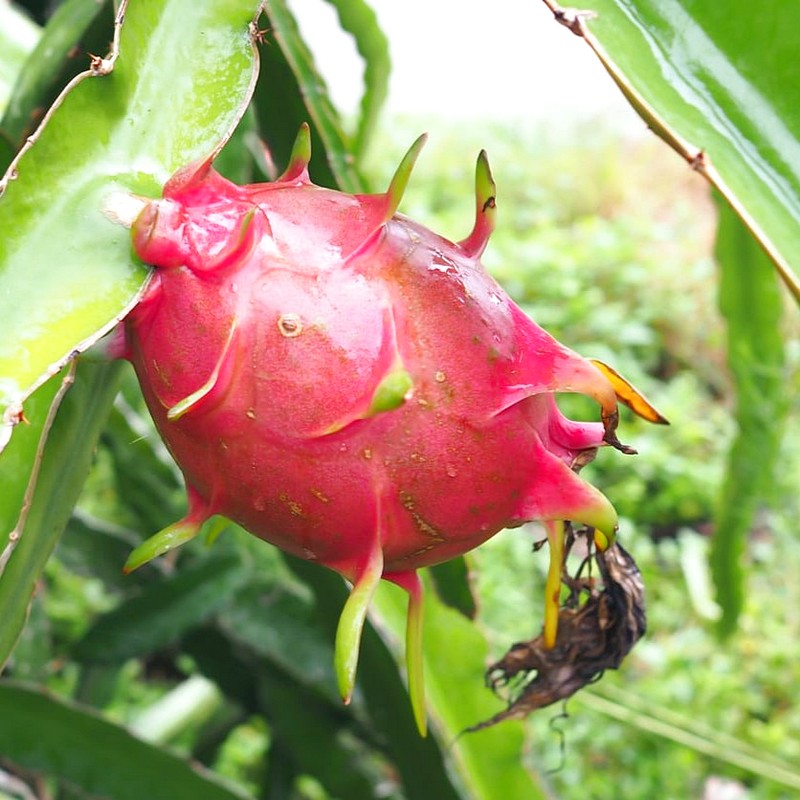
Label: Fresh Dragon Fruit